TNA Turning Point (2007)

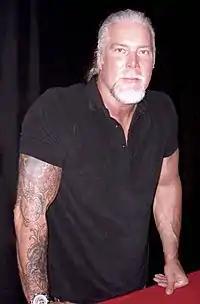
Kevin Nash requested the Six Man Tag Team match at Turning Point.

The main event was a Six Man Tag Team match pitting The Angle Alliance (Kurt Angle, A.J. Styles, Tomko) against the team of Scott Hall, Kevin Nash, and Samoa Joe. Jim Cornette, Management Director, made the announcement on the November 15 episode of TNA's television program "TNA Impact!". The match was at the request of Hall and Nash, with the stipulation that they would be able to choose a mystery partner. Their mystery partner was later revealed to be Joe during the same episode. The buildup to this encounter began on the November 8 episode of "Impact!", when Nash questioned if Hall was Sting's mystery partner in a tag team match against Nash and Angle at TNA's Genesis PPV event on November 11. Hall denied he was Sting's partner and at the sametime mended an alliance with Nash. At Genesis, then-champion Angle and Nash faced Sting and the debuting Booker T in a tag team match for the TNA World Heavyweight Championship. Nash almost won the encounter before being attacked by Angle, thus costing him the pinfall and the championship, and creating a rivalry between the two.